Killing of Freddie Gray

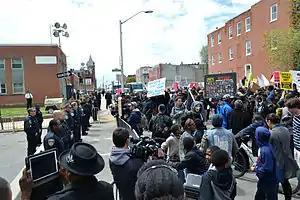
Protesters at a police station near the site of Gray's arrest on April 25

Public reaction to the death has drawn further parallels to the response to the 2014 shooting of Michael Brown, as part of a larger string of controversial uses of force by police officers in the United States against African Americans. , 22 demonstrations had been held nationwide in direct response to Gray's death or in solidarity with Baltimore. Additionally, the Black Lives Matter movement has protested Gray's death.